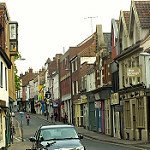
Scene: Outdoor